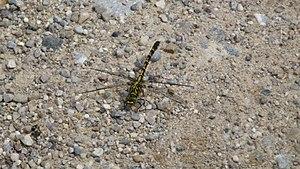
Cette liste recense les odonates répertoriés dans le canton de Genève par un ouvrage de 1996, complété par un ouvrage de 2012.